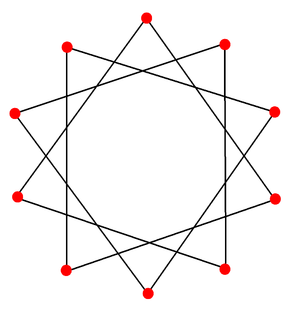
En géométrie, un polygone régulier étoilé est un polygone régulier non convexe. Les polygones étoilés non réguliers ne sont pas formellement définis.